Saved!

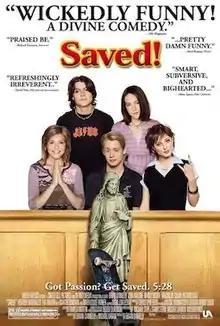
Theatrical release poster

Saved! is a 2004 American independent satirical black comedy film directed by Brian Dannelly, and starring Jena Malone, Mandy Moore, Macaulay Culkin, Patrick Fugit, Eva Amurri, Martin Donovan, and Mary-Louise Parker. Its plot follows a teenage girl (Malone) at a Christian high school who has sex with her boyfriend in an attempt to "cure" him of his homosexuality; she becomes pregnant as a result and is ostracized by her schoolmates. Filmed in British Columbia, the film had its theatrical release on May 28, 2004. "Saved!" was considered a sleeper hit, grossing over $9 million domestically following a platform release through Metro-Goldwyn-Mayer. The film received mixed reviews from critics, with many remarking on its blend of religious satire with elements of the contemporary teen film.